Stewardess School

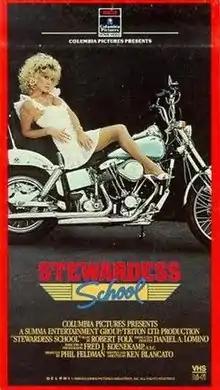
VHS cover

Stewardess School is a 1986 American comedy film directed by Ken Blancato and starring Brett Cullen and Don Most. It is also known for being one of voice veteran Rob Paulsen's very few onscreen roles, and up until the early 2000s, one of the most played films on the American cable channel Comedy Central.